Denise Crosby

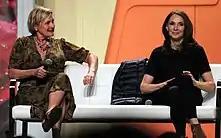
Crosby with "Star Trek" co-star Gates McFadden in 2017

In 1987, Crosby was cast in the role of Tasha Yar for the much-publicized return of "Star Trek" to television in the syndicated series "". She had been chosen to play Counselor Deanna Troi before Gene Roddenberry switched the roles that Marina Sirtis and she had originally been given. Initially one of the top-billed characters and featured prominently in episodes such as "The Naked Now" and "", the role of Tasha gradually moved into the background as other members of the ensemble cast became a greater focus of the series. Crosby reportedly grew disillusioned with her role because of its "Uhura-like" status: "I was struggling with not being able to do much with the character. I had all these ideas and couldn't do them. I was just stage dressing." Ultimately, Crosby decided to leave the show. Her character was killed by the alien creature Armus during the episode "Skin of Evil". She had appeared in 22 episodes when she left.